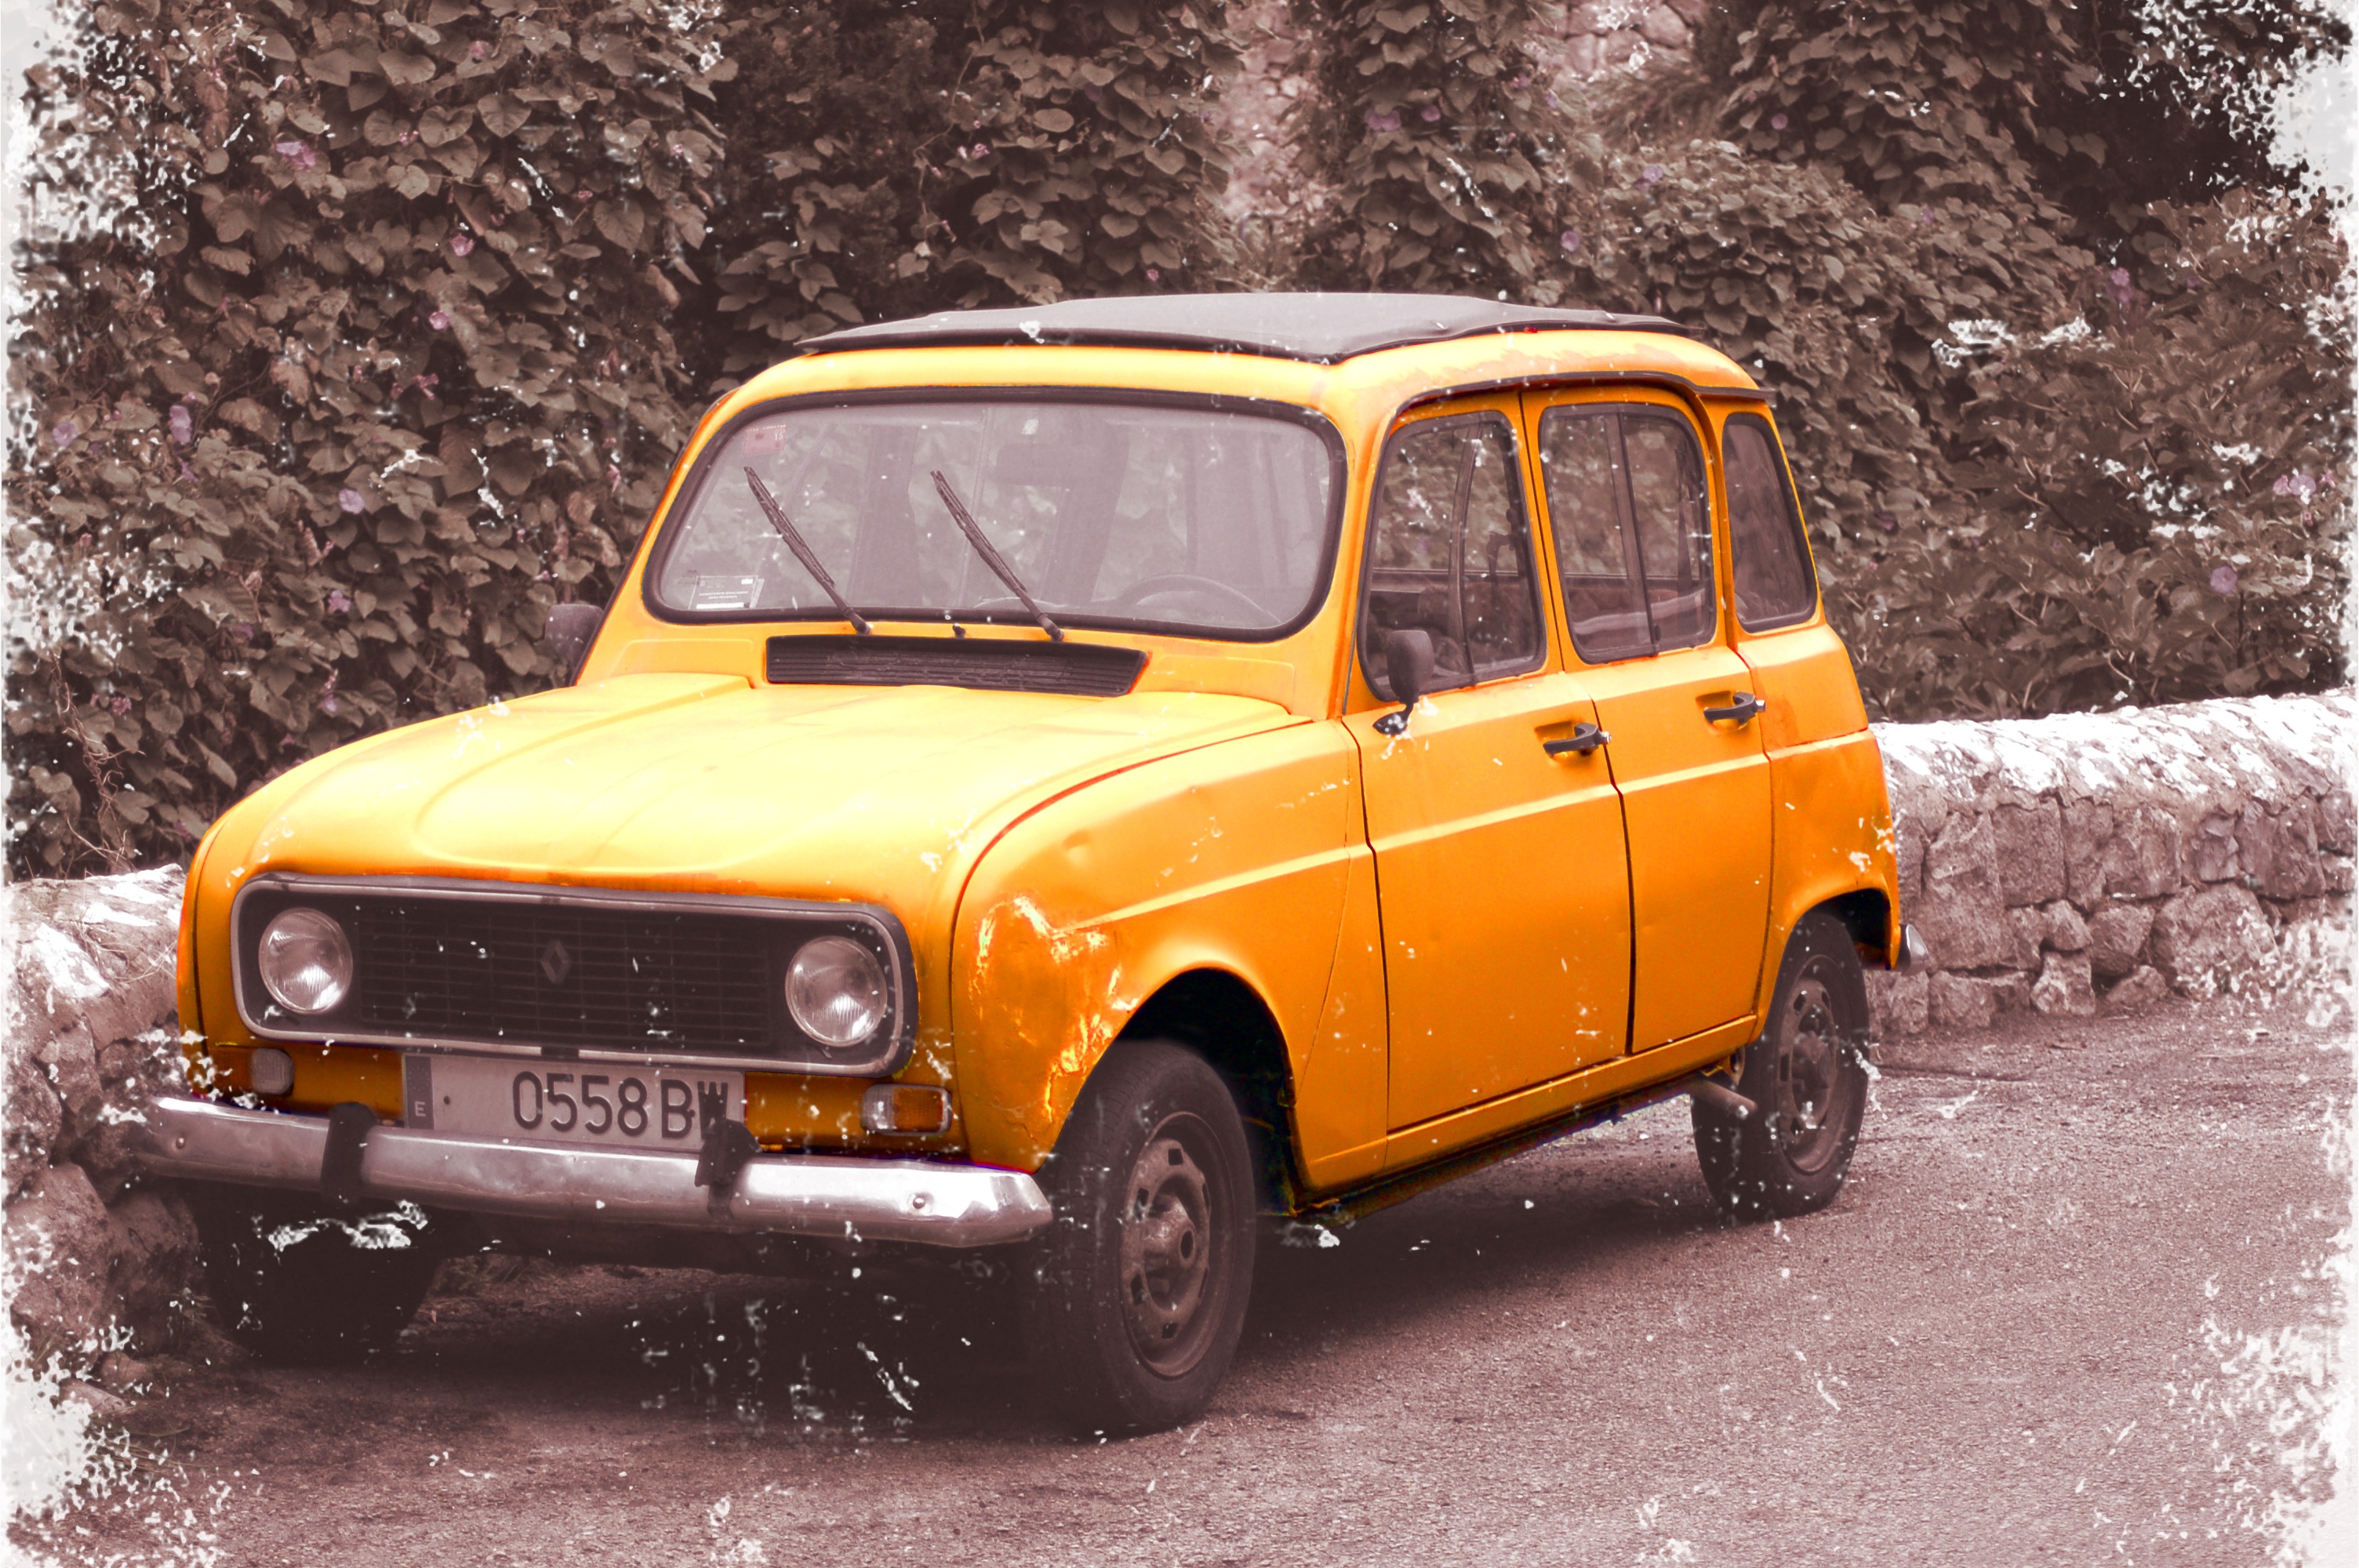
people, car, vintage, old, orange, vehicle, yellow, hatchback, streets, renault, antique car, city car, vintage automobiles, land vehicle, r4